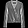
Label: Shirt